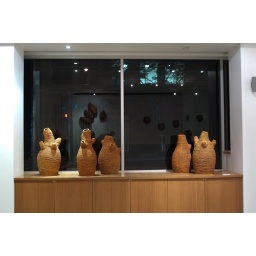
Series of 5 large hand built ceramic sculptures (up to 65cm high) inspired by grass trees